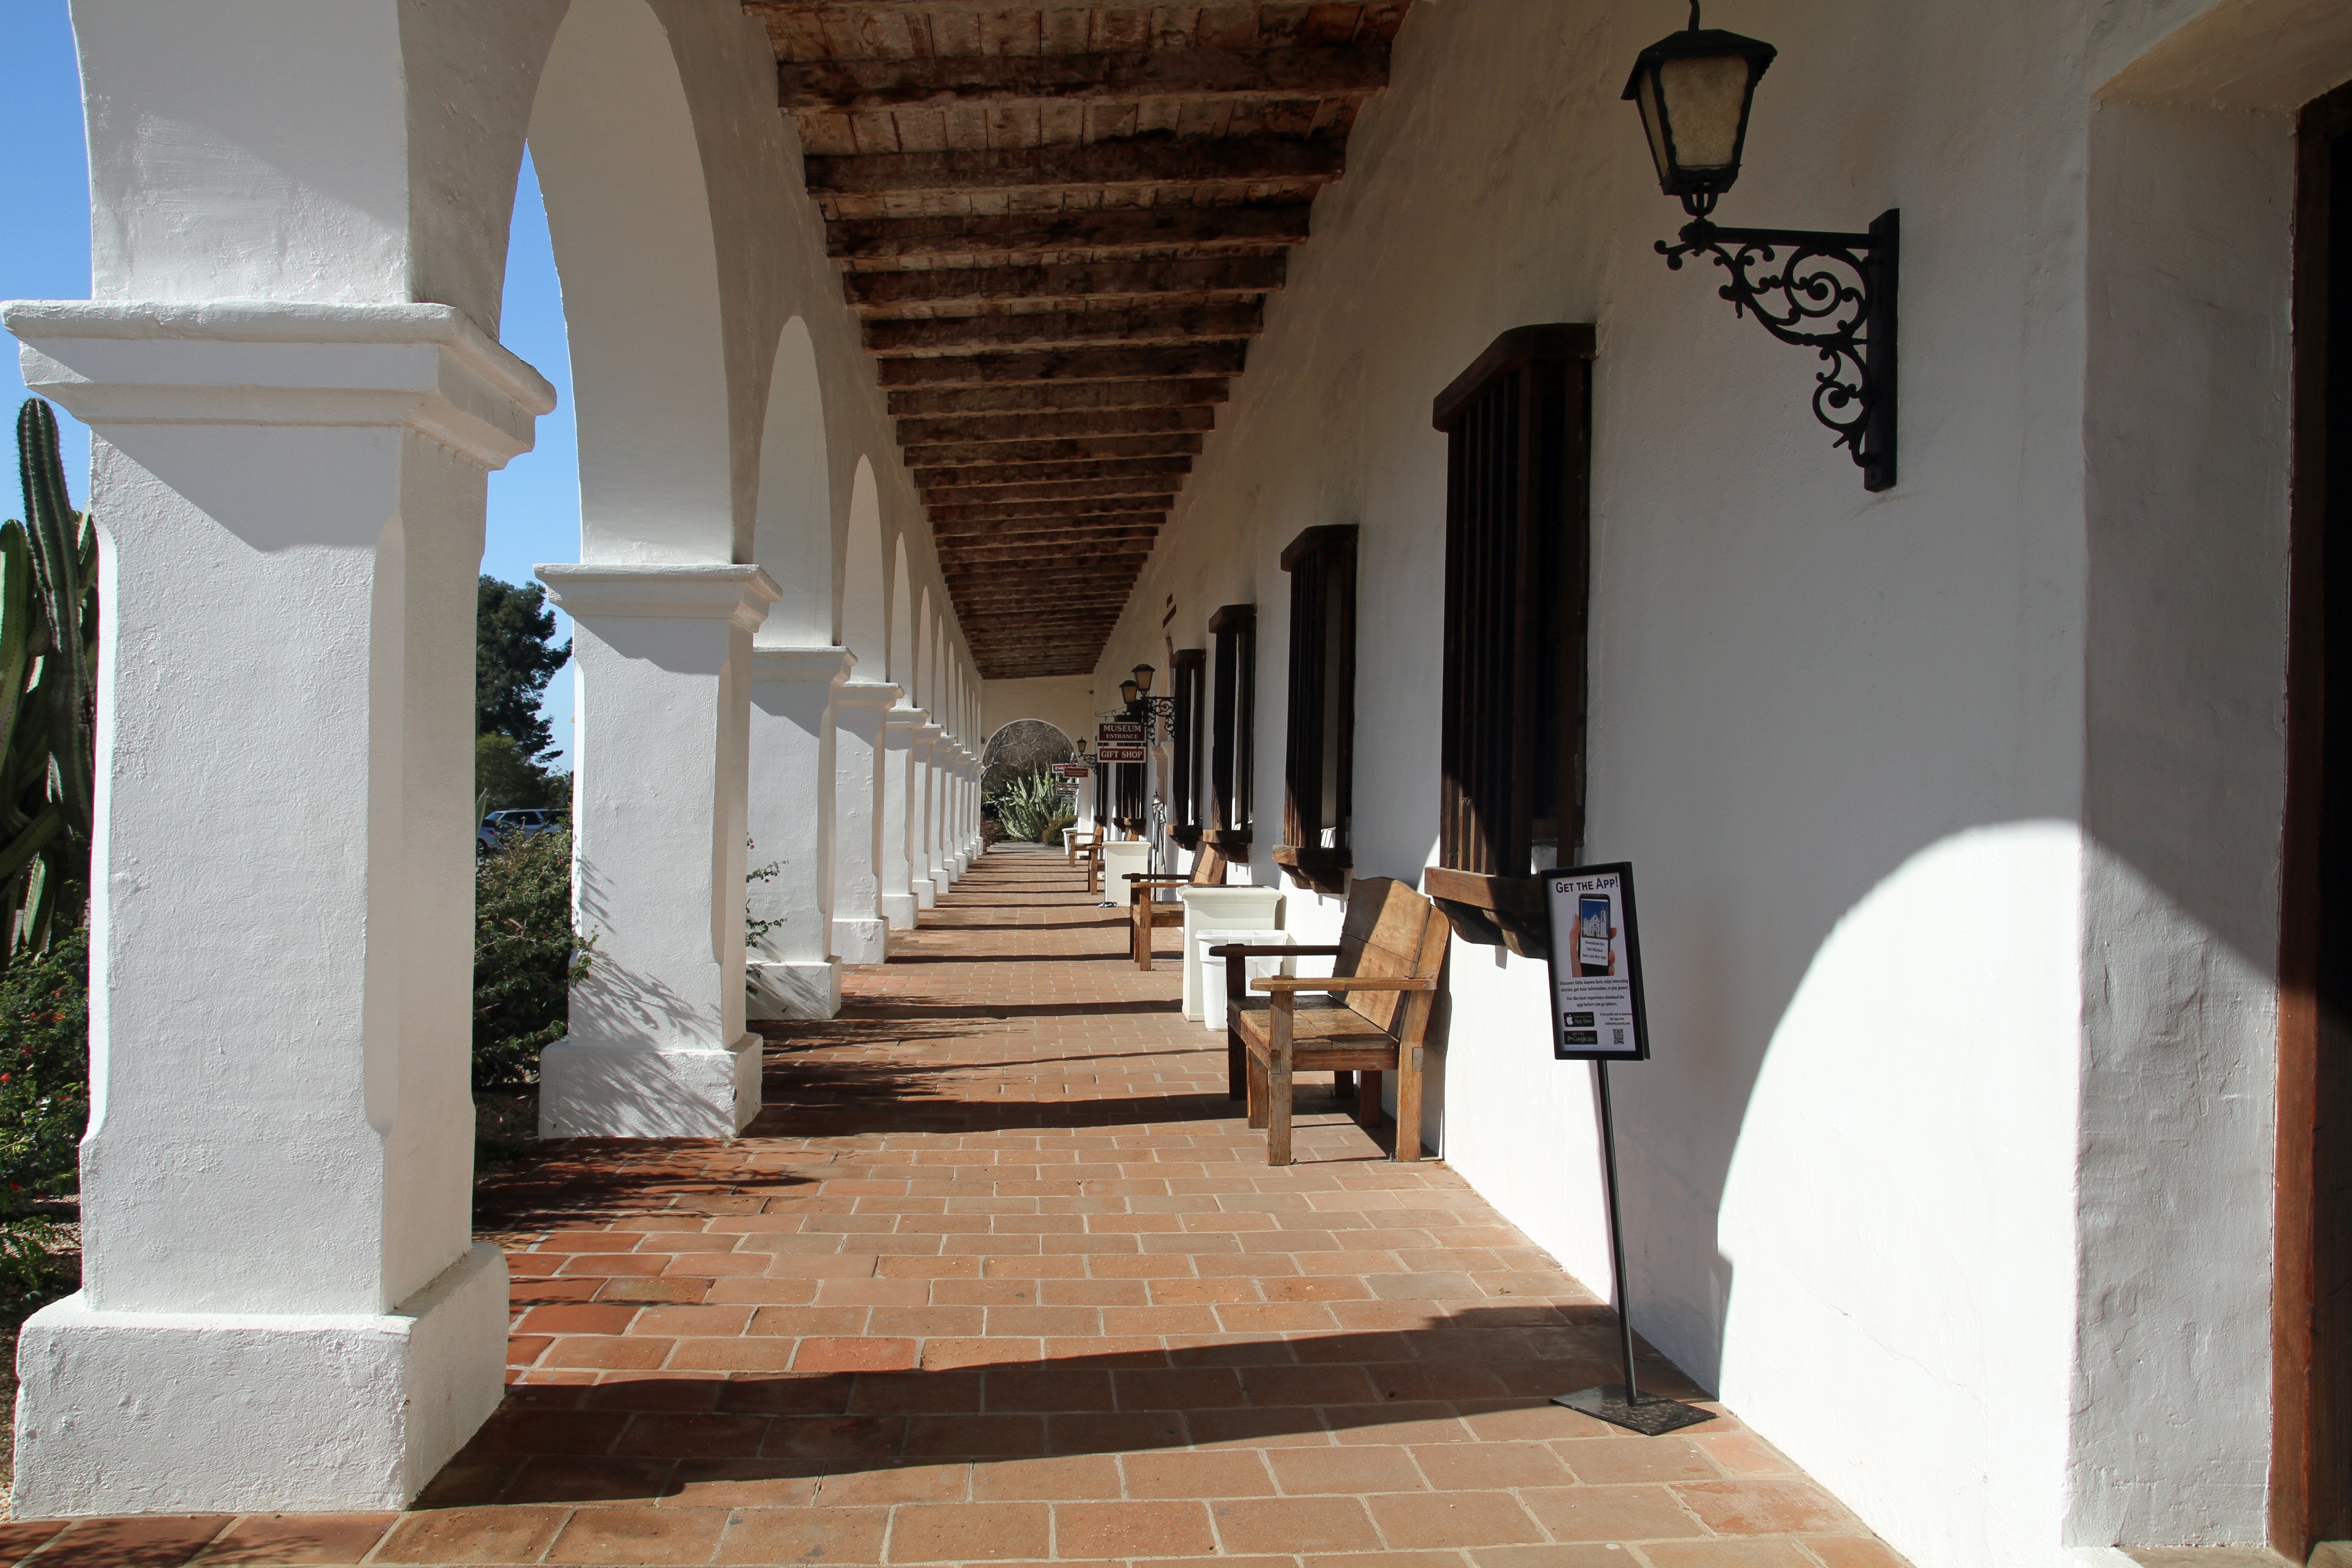
architecture, villa, building, landmark, church, california, interior design, aisle, resort, estate, lobby, hacienda, san diego